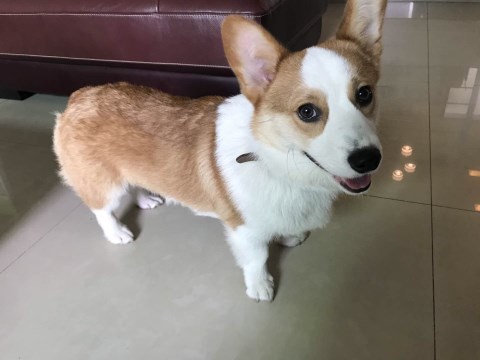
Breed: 2909-n000116-Cardigan